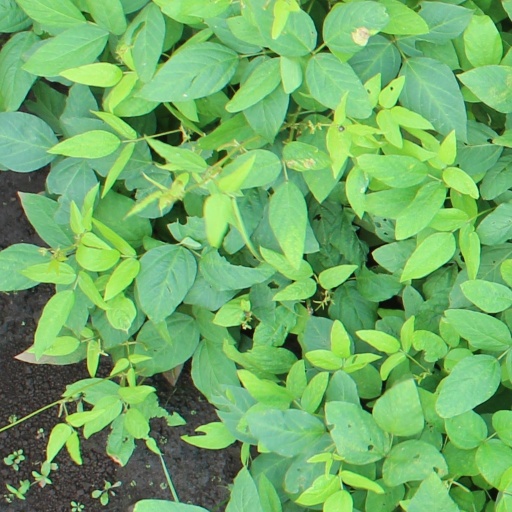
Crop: soybean